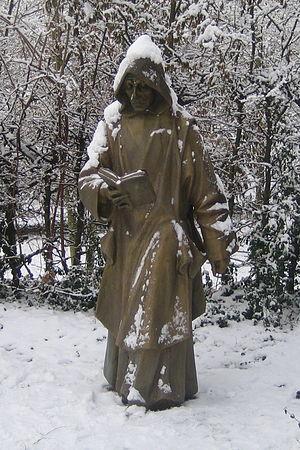
Unterrath est un quartier résidentiel de la ville de Düsseldorf, en Allemagne. Situé à environ cinq kilomètres au nord du centre-ville, il compte 20 930 habitants pour 4,38 km².